Millett Hall

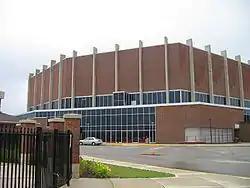
Exterior view from rear.

It also plays host to commencement exercises and concerts. A rather impressive list of entertainers and bands have performed at Millett. They include: Elton John, Simon and Garfunkel, Jethro Tull, Dave Matthews and Tim Reynolds, Widespread Panic, The Allman Brothers Band, Tony Bennett, Bill Cosby, Andy Williams, Ray Charles, Barry Manilow, James Taylor, Sting, Bob Dylan, Phil Lesh and Friends, Charlie Daniels, Gladys Knight, John Cougar Mellencamp, Don Henley, Yes, Hootie and the Blowfish, Dave Chappelle, Jay Leno, Lupe Fiasco, Three 6 Mafia, Bruce Springsteen, Fleetwood Mac, R.E.M., Bob Hope, George Burns, Talking Heads, and 50 Cent.